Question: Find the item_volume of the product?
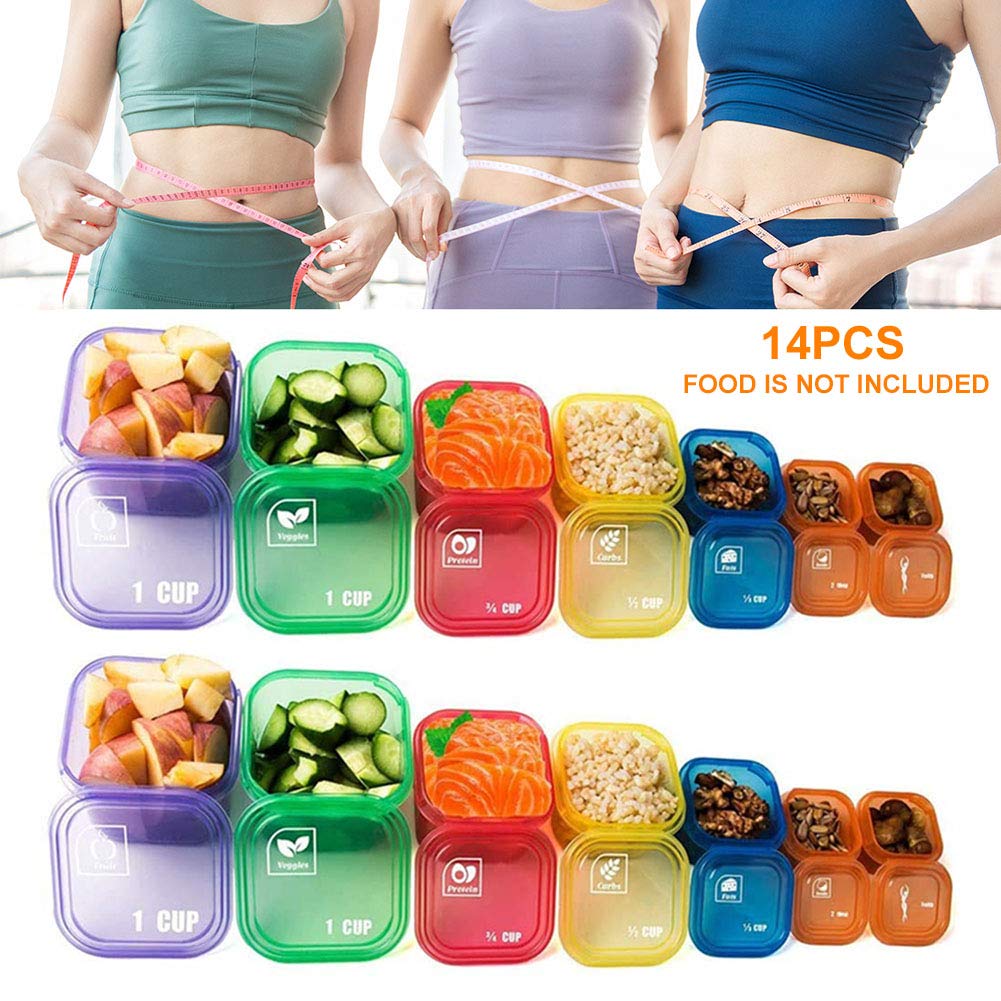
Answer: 1.0 millilitre